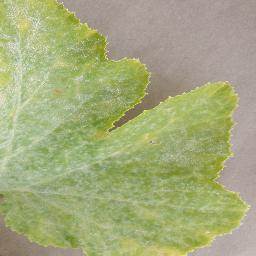
Label: Squash___Powdery_mildew